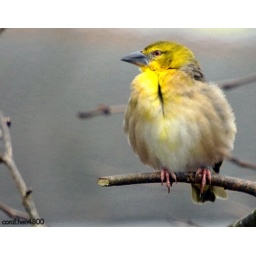
yellow bird in the tree